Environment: real
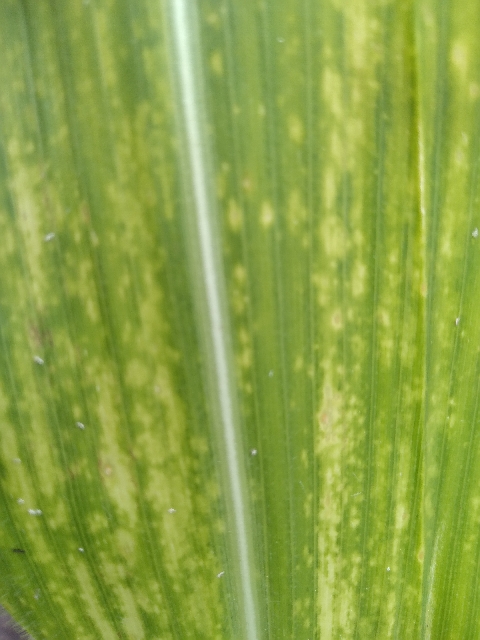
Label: lethal_necrosis